Melbourne MacDowell

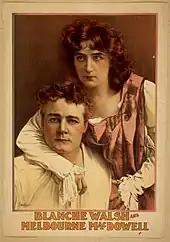
Theatre poster featuring Blanche Walsh and MacDowell, 1899, most likely in the play "Gismonda"

Willet Melbourne MacDowell was born in Little Washington, New Jersey (now South River, New Jersey). He had an older brother named E. A. MacDowell, who was the father of future actress Claire McDowell. As a teen Melbourne went to sea in the Merchant Marines, eventually becoming a mate. Back in the US he had his first acting experience in Montreal at a theatre where he was a ticket seller, assistant doorkeeper and where his brother was employed as an actor. MacDowell was occasionally asked upon to act. Here in Montreal he got a chance to act with Adelaide Neilson, a legend in her short life, in the Shakespeare play "As You Like It". Neilson played one of the main characters "Rosalind", and MacDowell was briefly on as "Charles" the wrestler. By 1877 MacDowell made his first professional acting appearance in the United States at the Boston Museum, where his brother E.A. was an actor. In 1888 MacDowell became acquainted with Fanny Davenport playing in "La Tosca" with her. In 1889 the two married. He continued to act with her in a series of emotional plays until her death in 1898.